Milford Haven

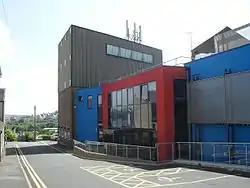
Torch Theatre

Architecture in Milford Haven can be divided into roughly three broad periods of building. The number of buildings which pre-date the town's official foundation in 1790 are scarce. These include the medieval priory, and a 12th-century 'beacon chapel'.